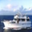
Label: ship